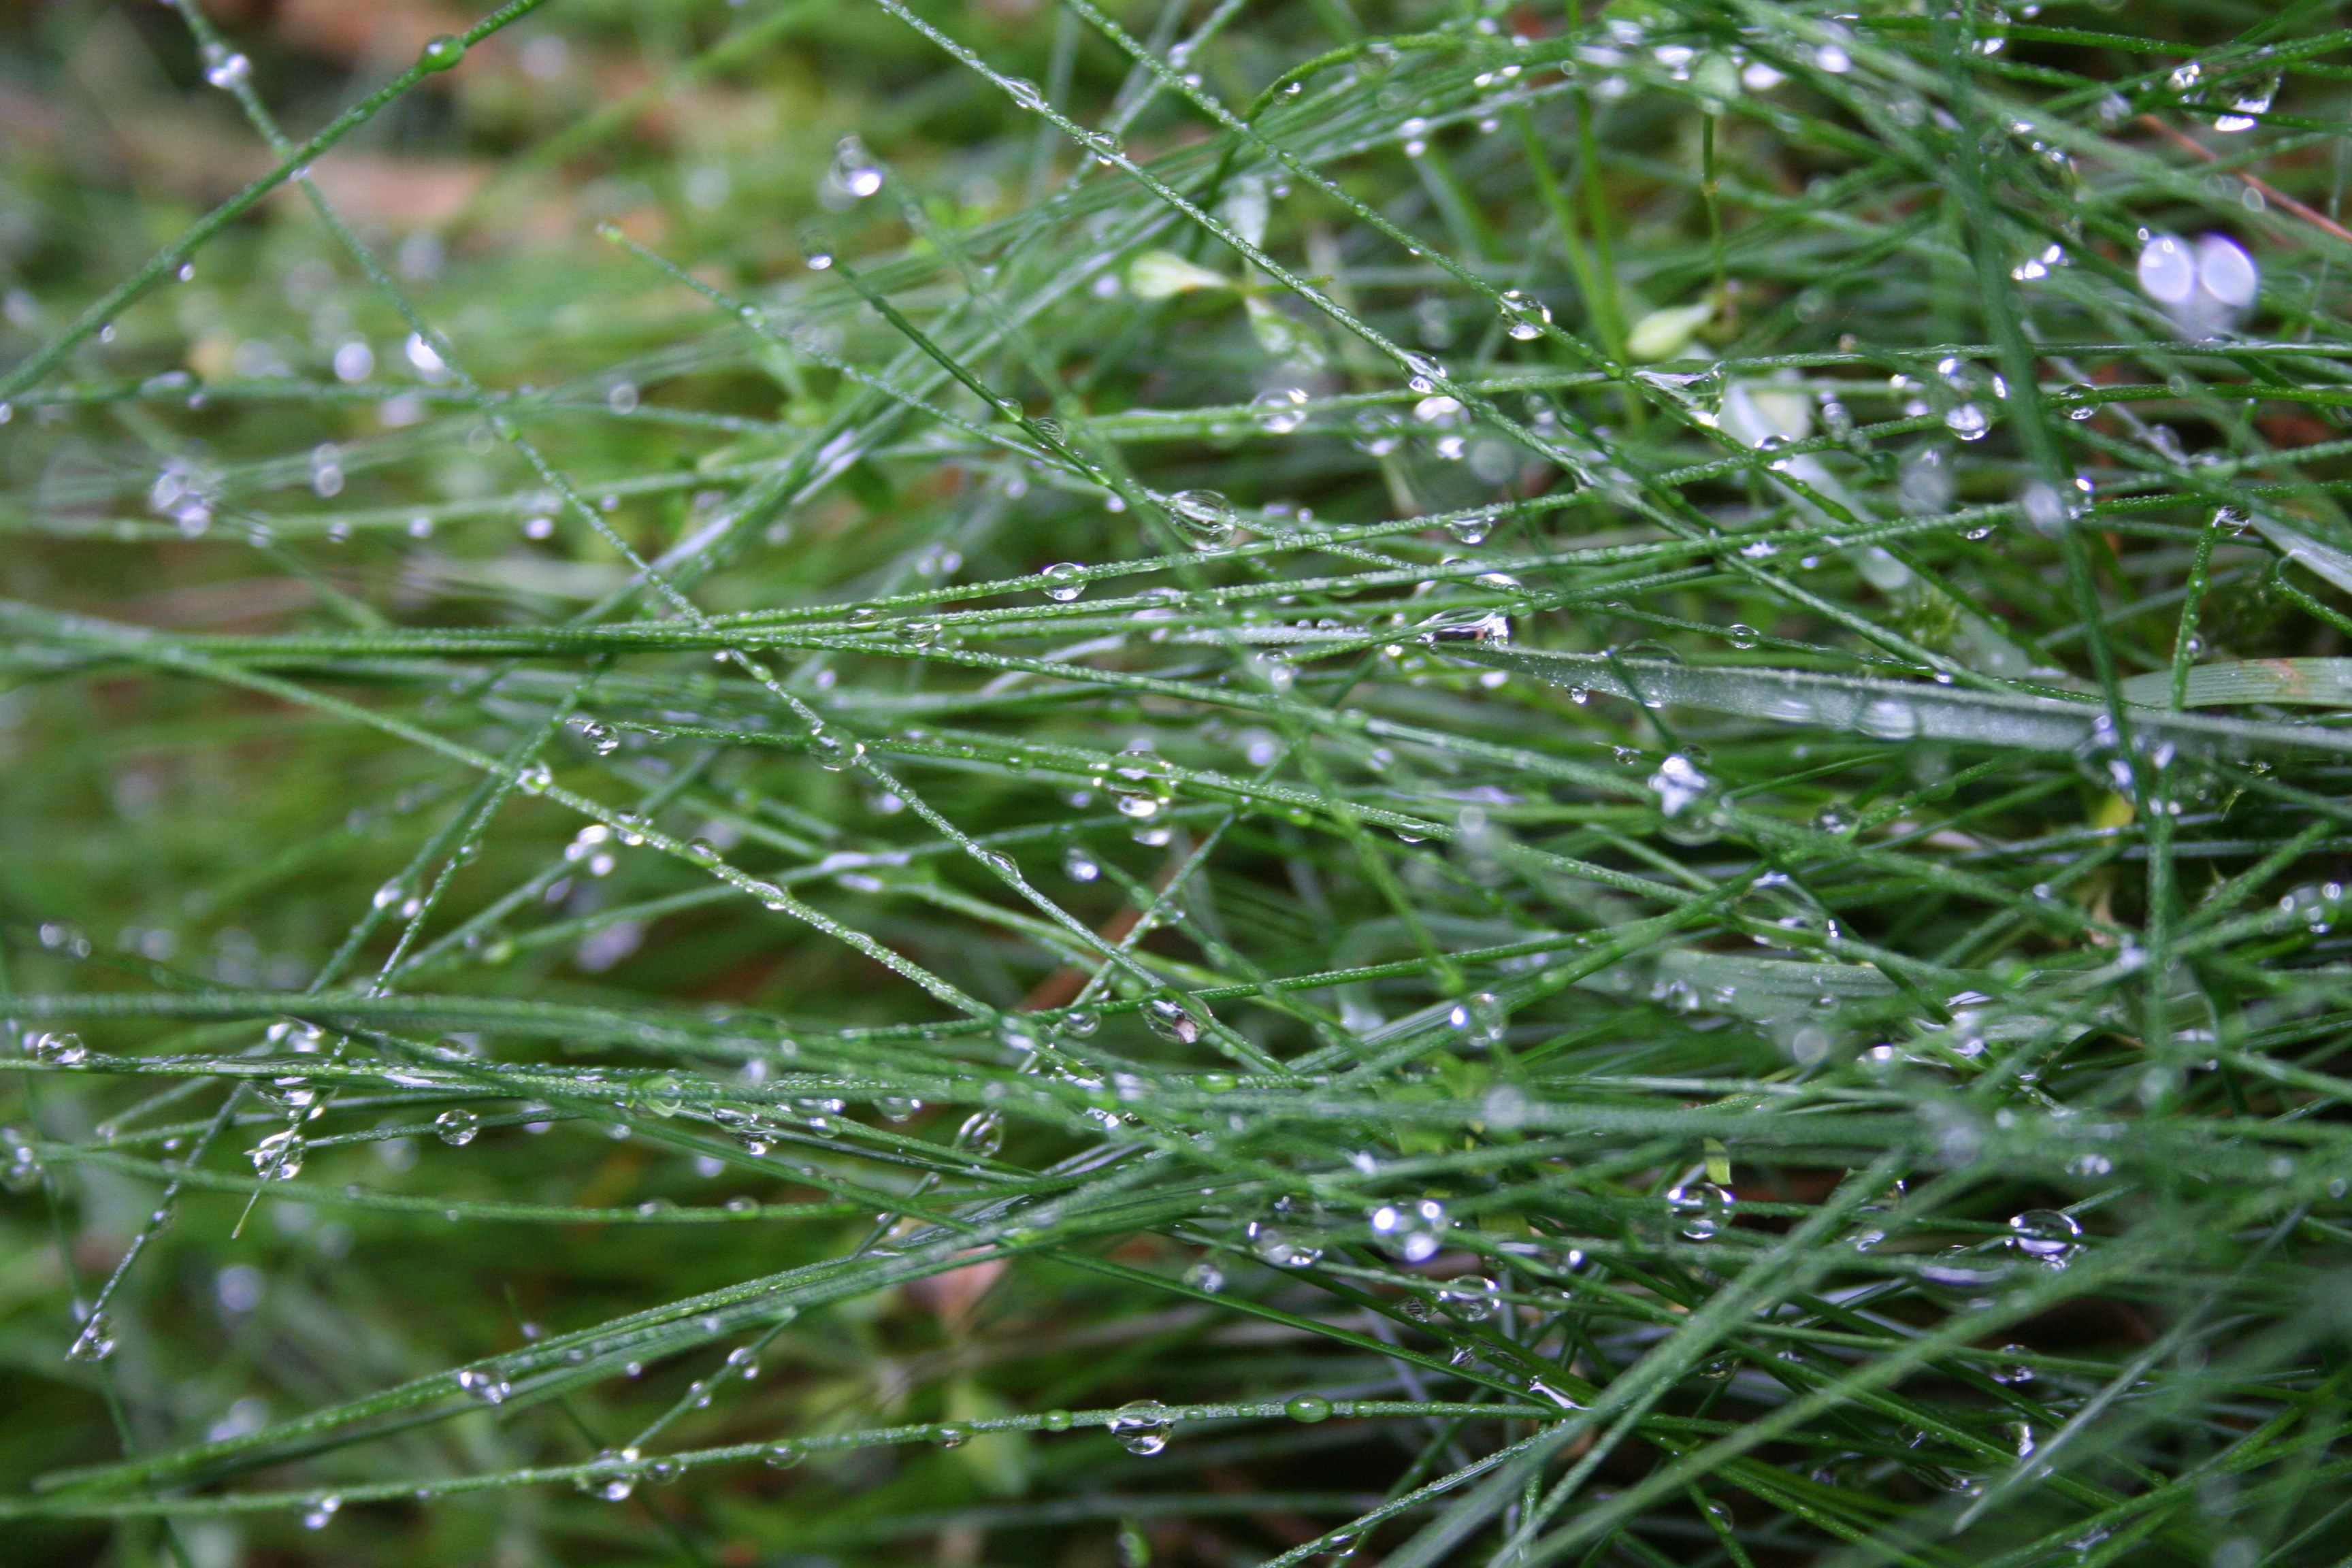
grass, branch, dew, plant, lawn, meadow, leaf, flower, green, herb, flora, drop of water, moisture, flowering plant, grass family, plant stem, land plant